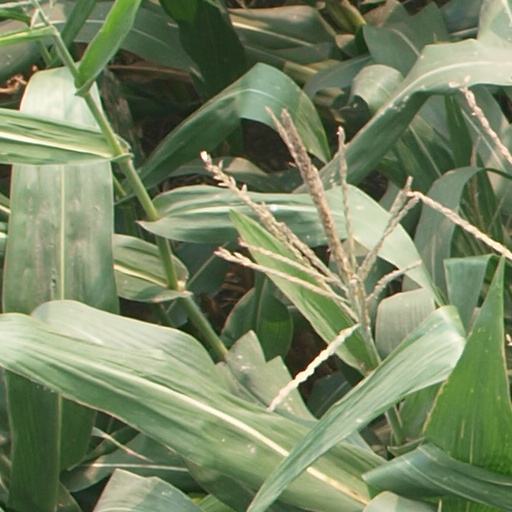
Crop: maize; corn